Berry Johnston

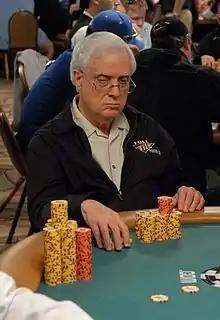
Johnston at the 2007 World Series of Poker.

Berry Enfield Johnston (born September 25, 1935) is an American professional poker player. He is best known as the 1986 World Champion, but he has also won four other bracelets at the World Series of Poker in addition to cashes and wins in many other tournaments throughout his career.